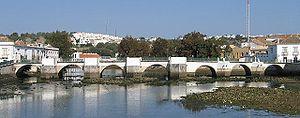
Cette liste de ponts romains ne comprend que des ponts encore existants ou dont les vestiges sont encore très discernables.
Tavira est une ville portugaise du district de Faro, région et sous-région de l'Algarve, sa population est de 26 167 habitants.